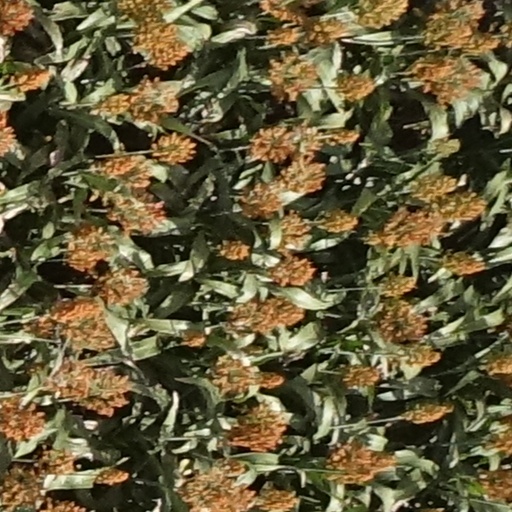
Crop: sorghum